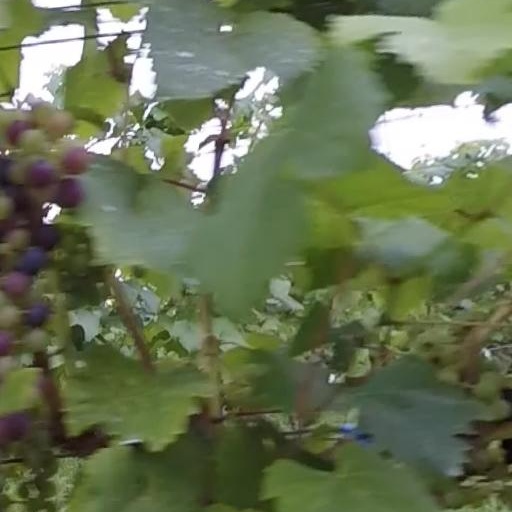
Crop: grape